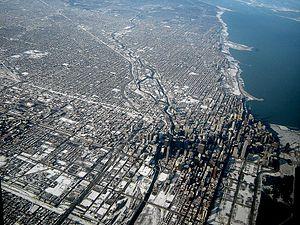
Chicago /ʃi.ka.ɡo/ est la troisième ville des États-Unis par sa population et est située dans le Nord-Est de l'État de l'Illinois. C'est la plus grande ville de la région du Midwest, dont elle forme le principal centre économique et culturel. Chicago se trouve sur la rive sud-ouest du lac Michigan, un des cinq Grands Lacs d'Amérique du Nord. Les rivières Chicago et Calumet traversent la ville.
Le mot nature est un terme polysémique : il peut signifier la composition et la matière d'une chose, l'origine et le devenir d'une chose, l'ensemble du réel indépendant de la culture humaine, ou l'ensemble des systèmes et des phénomènes naturels.
L'urbanisme aux États-Unis est caractérisé par une très grande importance des banlieues résidentielles, le centre-ville étant souvent délaissé aux populations les plus modestes. Mis à part quelques grandes villes, telles New York, elles ont une densité de population relativement faible, s'étendant sur des aires métropolitaines immenses, le transport interurbain fonctionnant principalement à l'aide de la voiture. On distingue aujourd'hui, sur le territoire américain, quatre grandes régions urbaines : l'aire urbaine du nord-est, la côte californienne de San Francisco à San Diego, la région des Grands Lacs et le sud de Dallas à Miami. L'essor urbain touche aujourd'hui les métropoles de la Sun Belt, dont la population augmente rapidement. Depuis les années 1980, l'urbanisme néo-traditionnel tente de populariser une approche urbanistique moins focalisée sur la voiture.